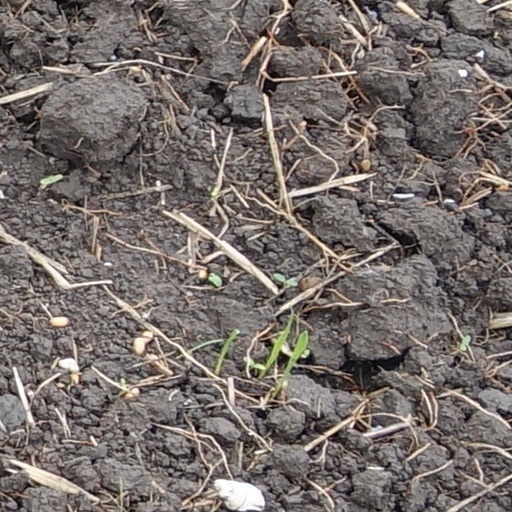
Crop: wheat